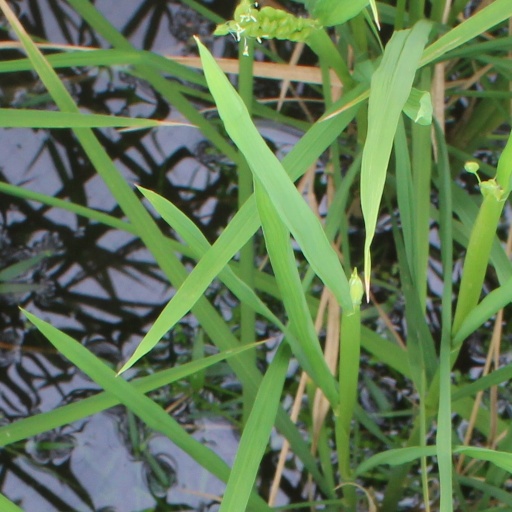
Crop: rice